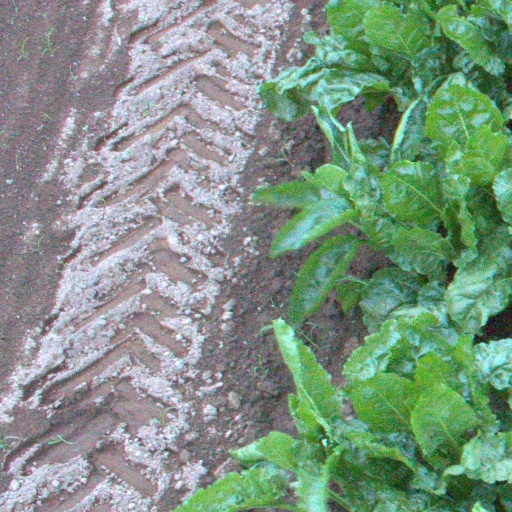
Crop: sugar beet